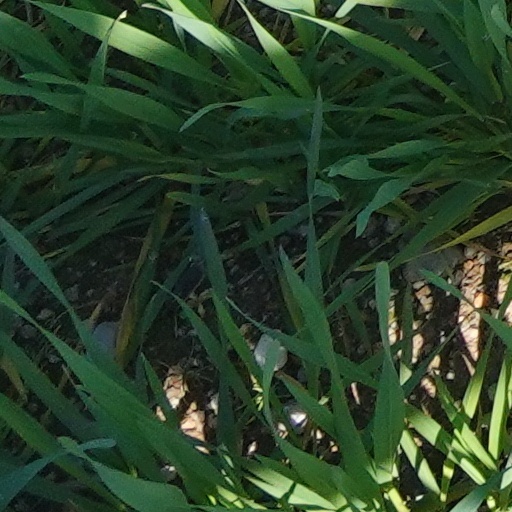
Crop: wheat